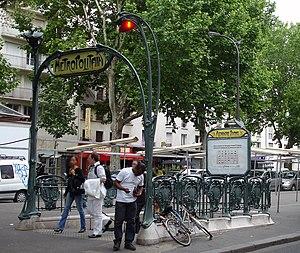
La station Alexandre Dumas de la ligne 2 du métro de Paris, France
Alexandre Dumas est une station de la ligne 2 du métro de Paris, située à la limite des 11ᵉ et 20ᵉ arrondissements de Paris.
Cet article recense les monuments historiques du 20ᵉ arrondissement de Paris, en France.
Les édicules Guimard sont des édicules d'accès aux stations du métro de Paris, en France. Ils ont été conçus au début du XXᵉ siècle, par Hector Guimard, dans un style Art nouveau.